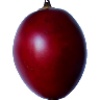
Label: Tamarillo 1